Valdegovía/Gaubea

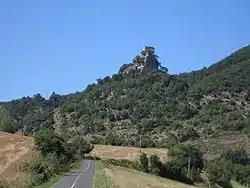
Castle in Astúlez, a village that does not belong to any "Concejo" and is administered directly by the Valdegovía/Gaubea municipality

Valdegovía/Gaubea is a town and municipality located in the province of Álava, in the Basque Country (autonomous community), northern Spain.